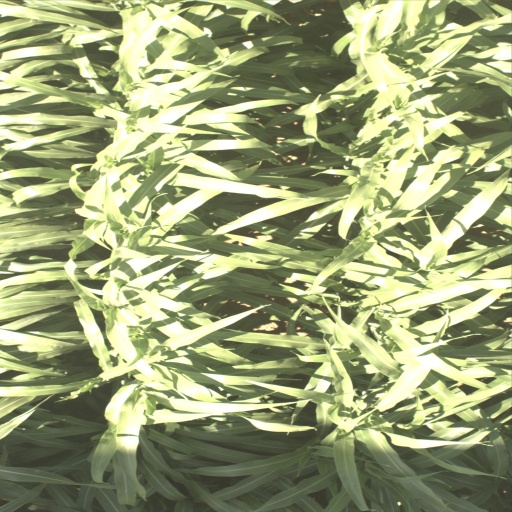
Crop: sorghum